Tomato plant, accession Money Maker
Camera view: bottom (45 deg); turntable rotation: 0 degrees
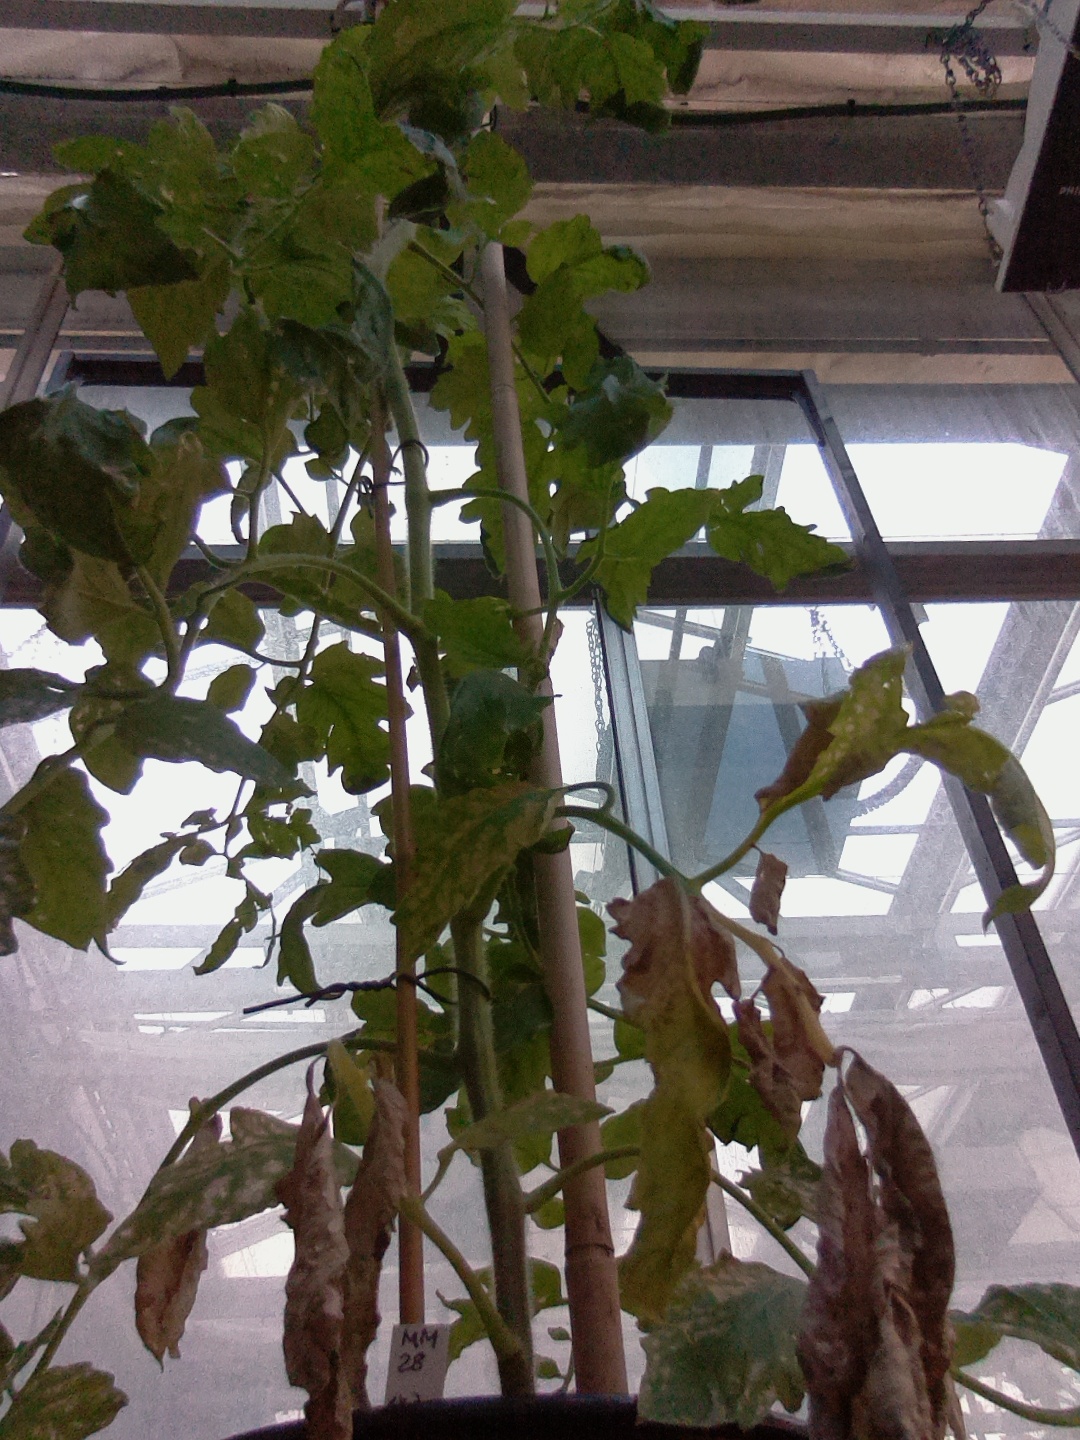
BBCH growth stage 74: 40%-50% of final fruit size